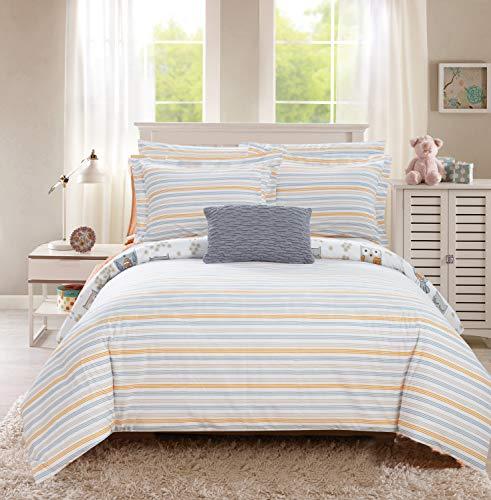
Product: Chic Home Forest 6 Piece Reversible Comforter Cute It's A Hoot Owl Friends Youth Design Bed in a Bag-Sheet Set Decorative Pillow Sham Included, Twin, Grey
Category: Home & Kitchen | Bedding | Kids' Bedding | Comforters & Sets | Comforter Sets
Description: IT’S A HOOT - Fun and colorful design featuring cute hooting owls and floral details on a white field with a color coordinated striped design on the reverse - A design and color coordinated reversible pillow sham and a decorative pillow complete the look.
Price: $64.97
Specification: ProductDimensions:21x17x9inches|ItemWeight:8.65pounds|ShippingWeight:8.65pounds(Viewshippingratesandpolicies)|Manufacturer:ChicHome|ASIN:B07JJKFS9V|Itemmodelnumber:BCS17031-AN